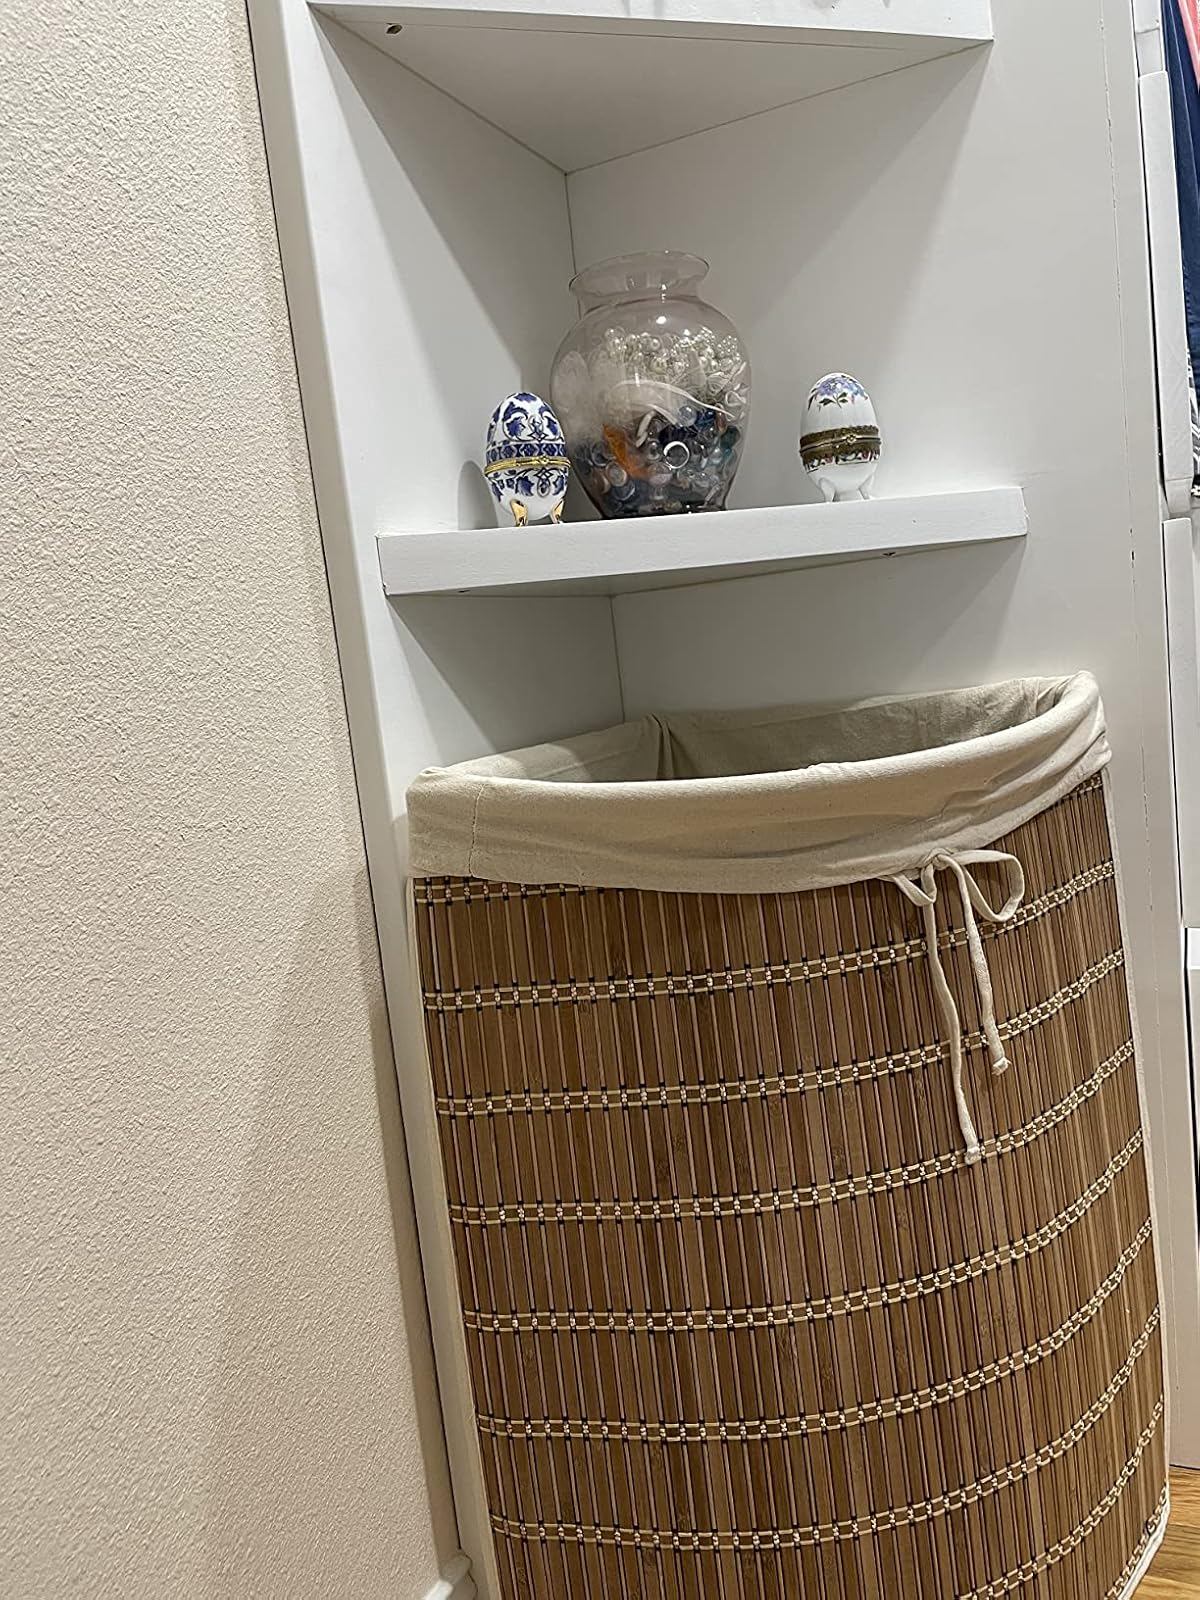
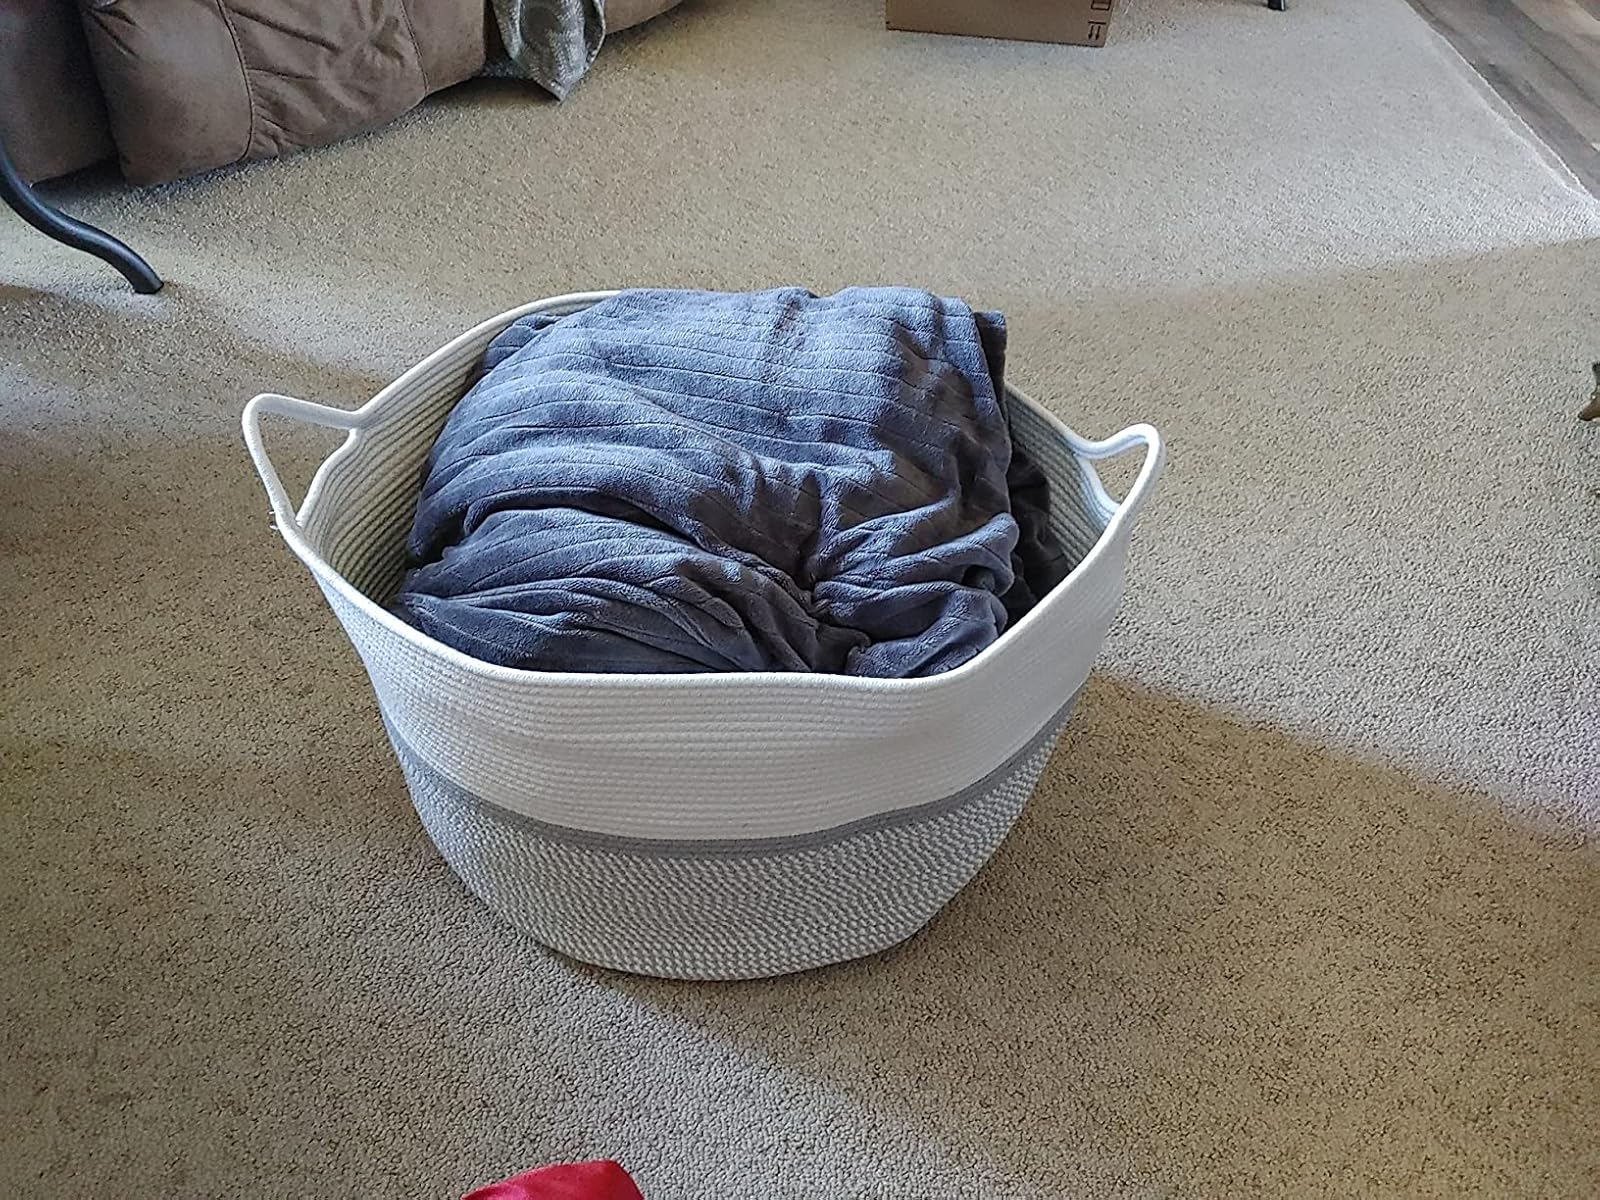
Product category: items_hamper
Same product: no